Mad Dog Coll

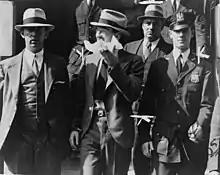
Vincent Coll leaving homicide court surrounded by police officers, 1931

On October 4, 1931, after an extensive manhunt, New York police arrested Coll at a hotel in the Bronx. He had dyed his hair black and grown a mustache and was wearing horn-rimmed glasses. He surrendered peacefully. During a police lineup, a defiant Coll said that he had been in Albany, New York, for the past several months and refused to answer any other questions without an attorney present. On October 5, a grand jury in New York City indicted Coll for the Vengalli murder.